Answer in natural language. Is sandal color derssing table (marked A) in front of swivel office chair with adjustable armrests (marked B)? Choose between the following options: no or yes
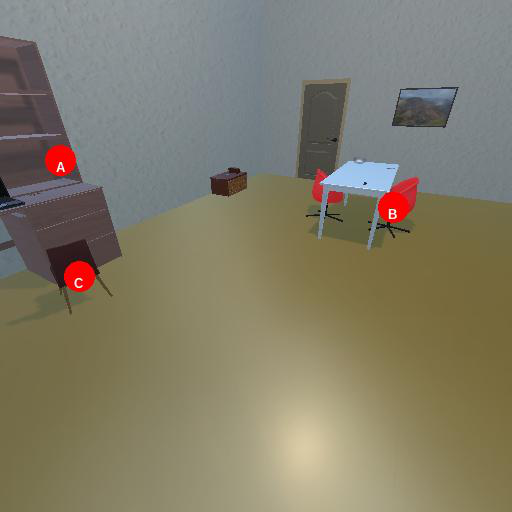
<answer>yes</answer>